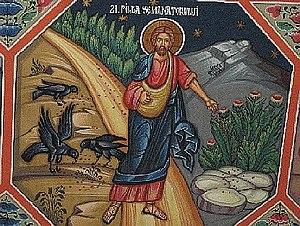
La parabole du semeur est une parabole évangélique racontée dans les trois Évangiles synoptiques: Matthieu XIII, 1-23; Marc IV, 1-20, Luc VIII, 4-15.